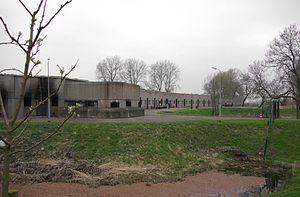
La ligne de défense d'Amsterdam est une ceinture de fortifications édifiées autour de la ville d'Amsterdam. Le système, basé sur la maîtrise de l'eau comme moyen de défense, est unique et est désormais inscrit sur la liste du patrimoine mondial de l'UNESCO.